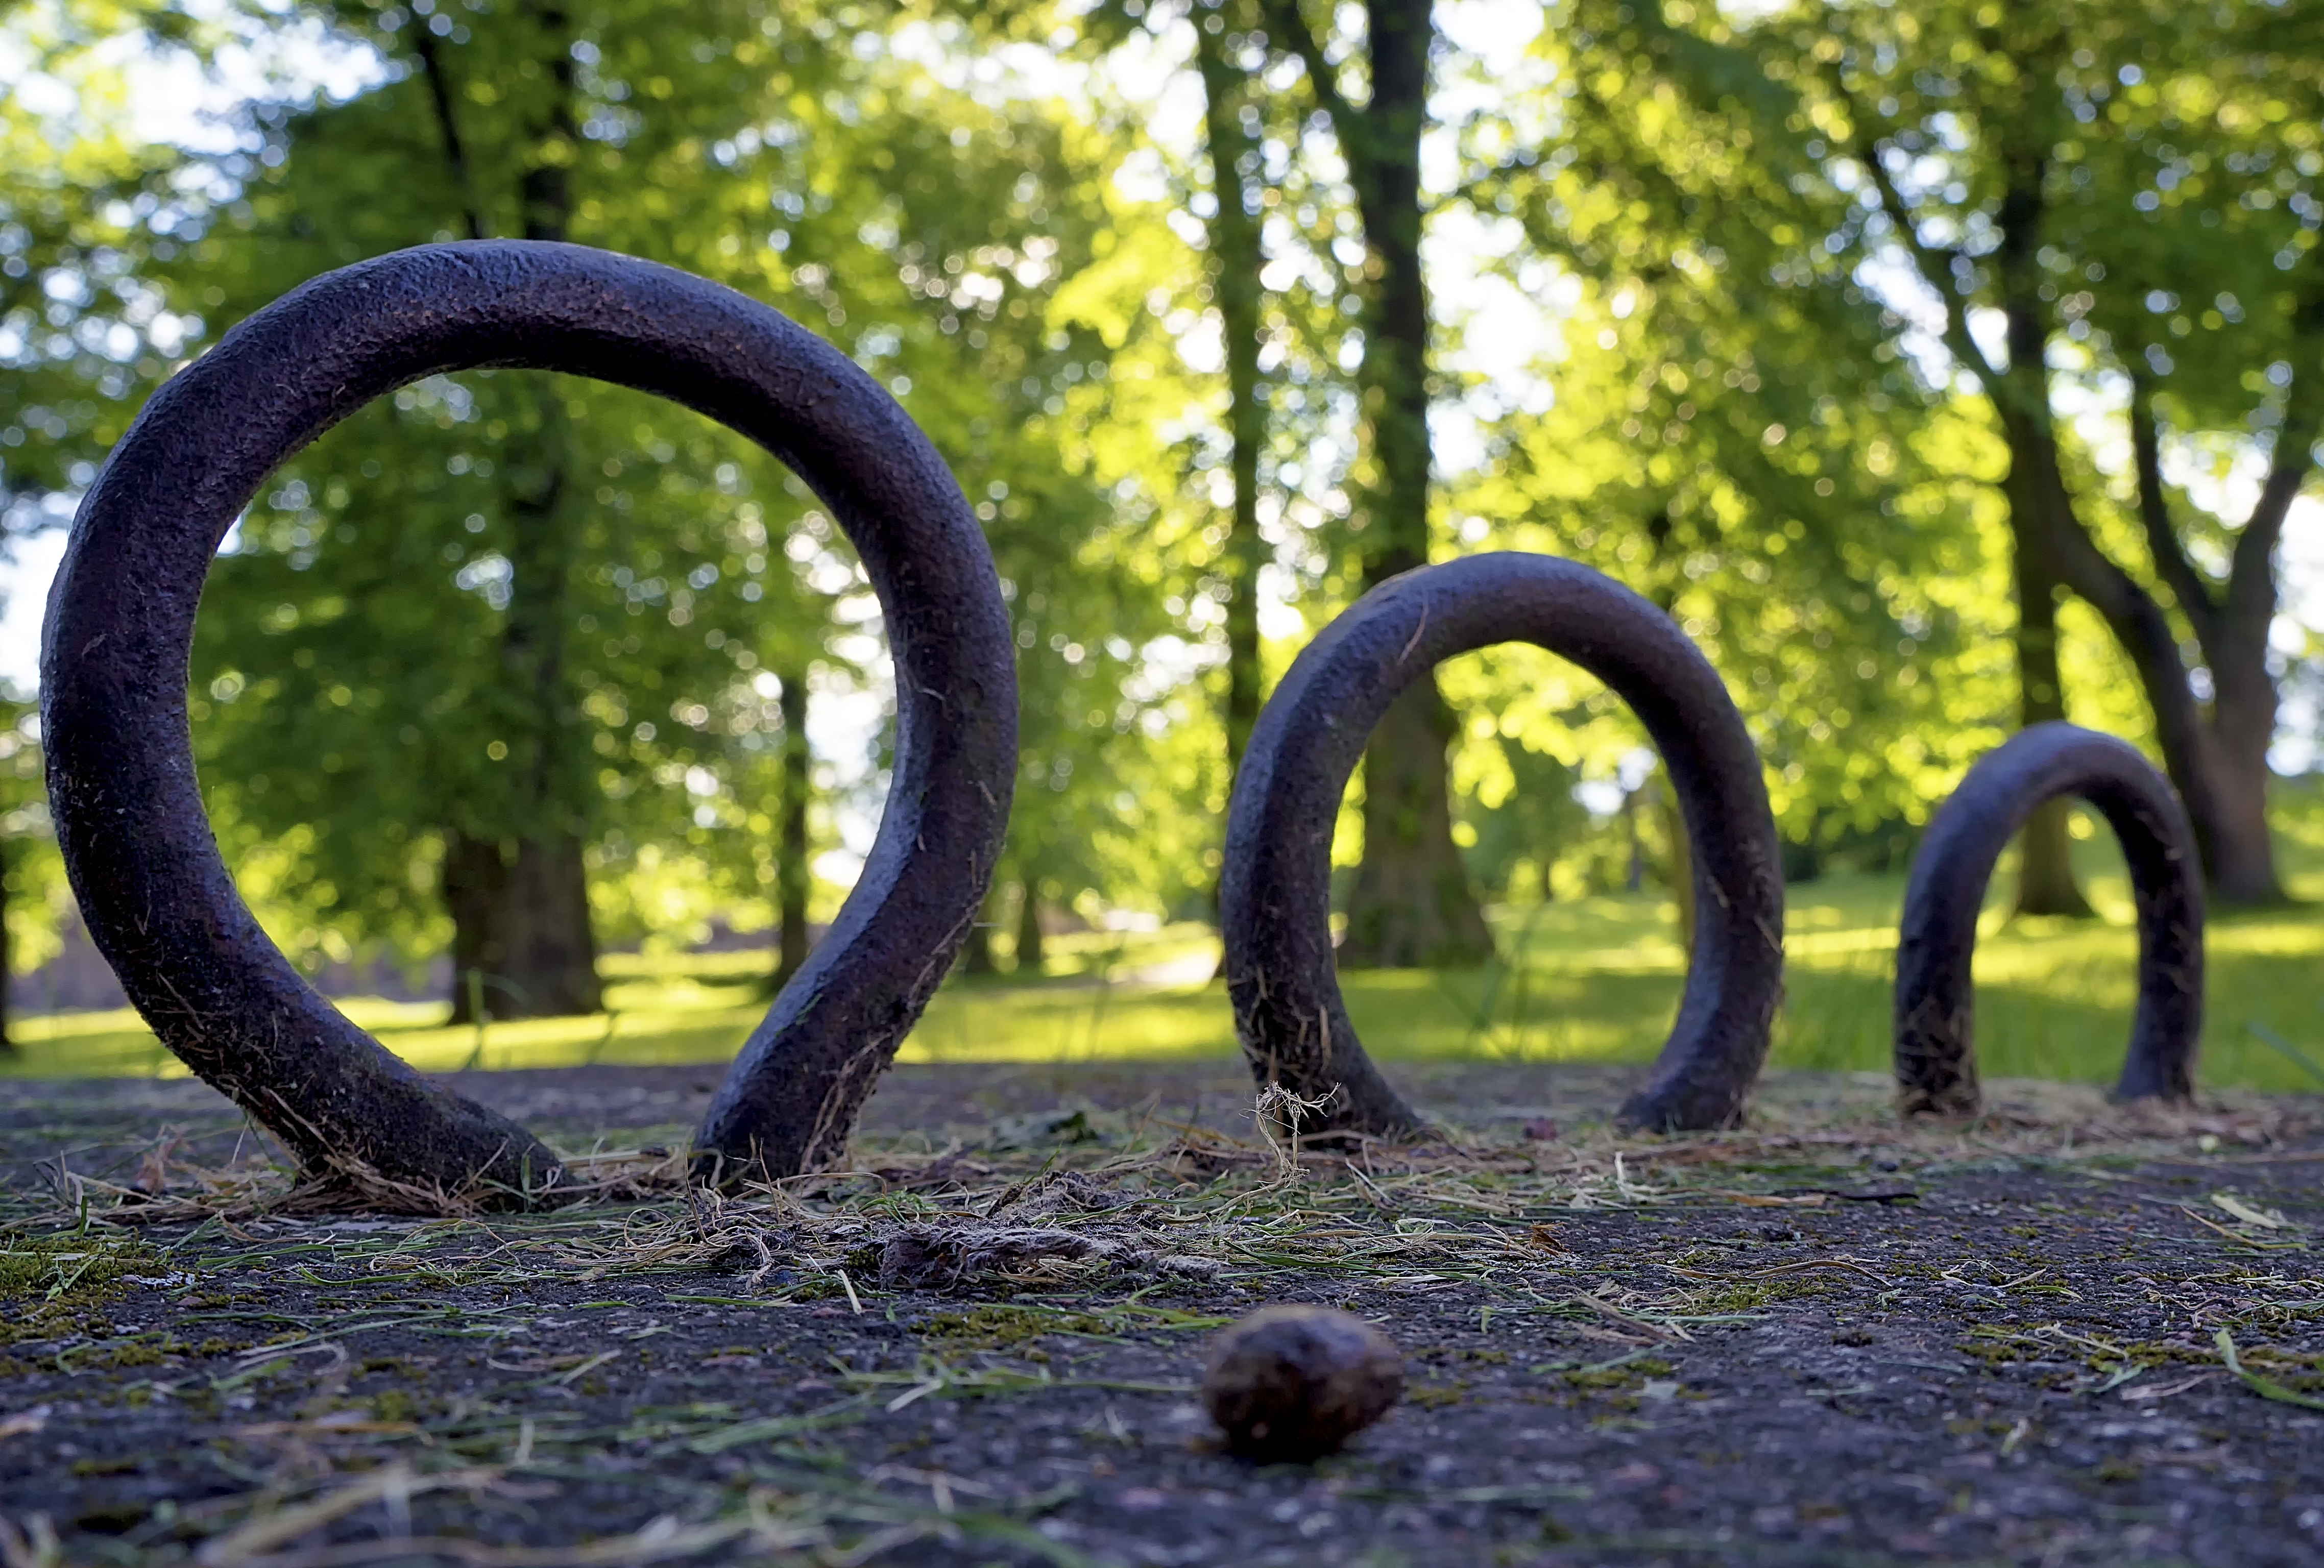
tree, nature, forest, grass, branch, plant, lawn, sunlight, leaf, green, autumn, metal, link, garden, acorn, finland, helsinki, suomenlinna, iso, woodland, habitat, links, holes, mustasaari, woody plant